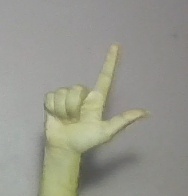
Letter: laam